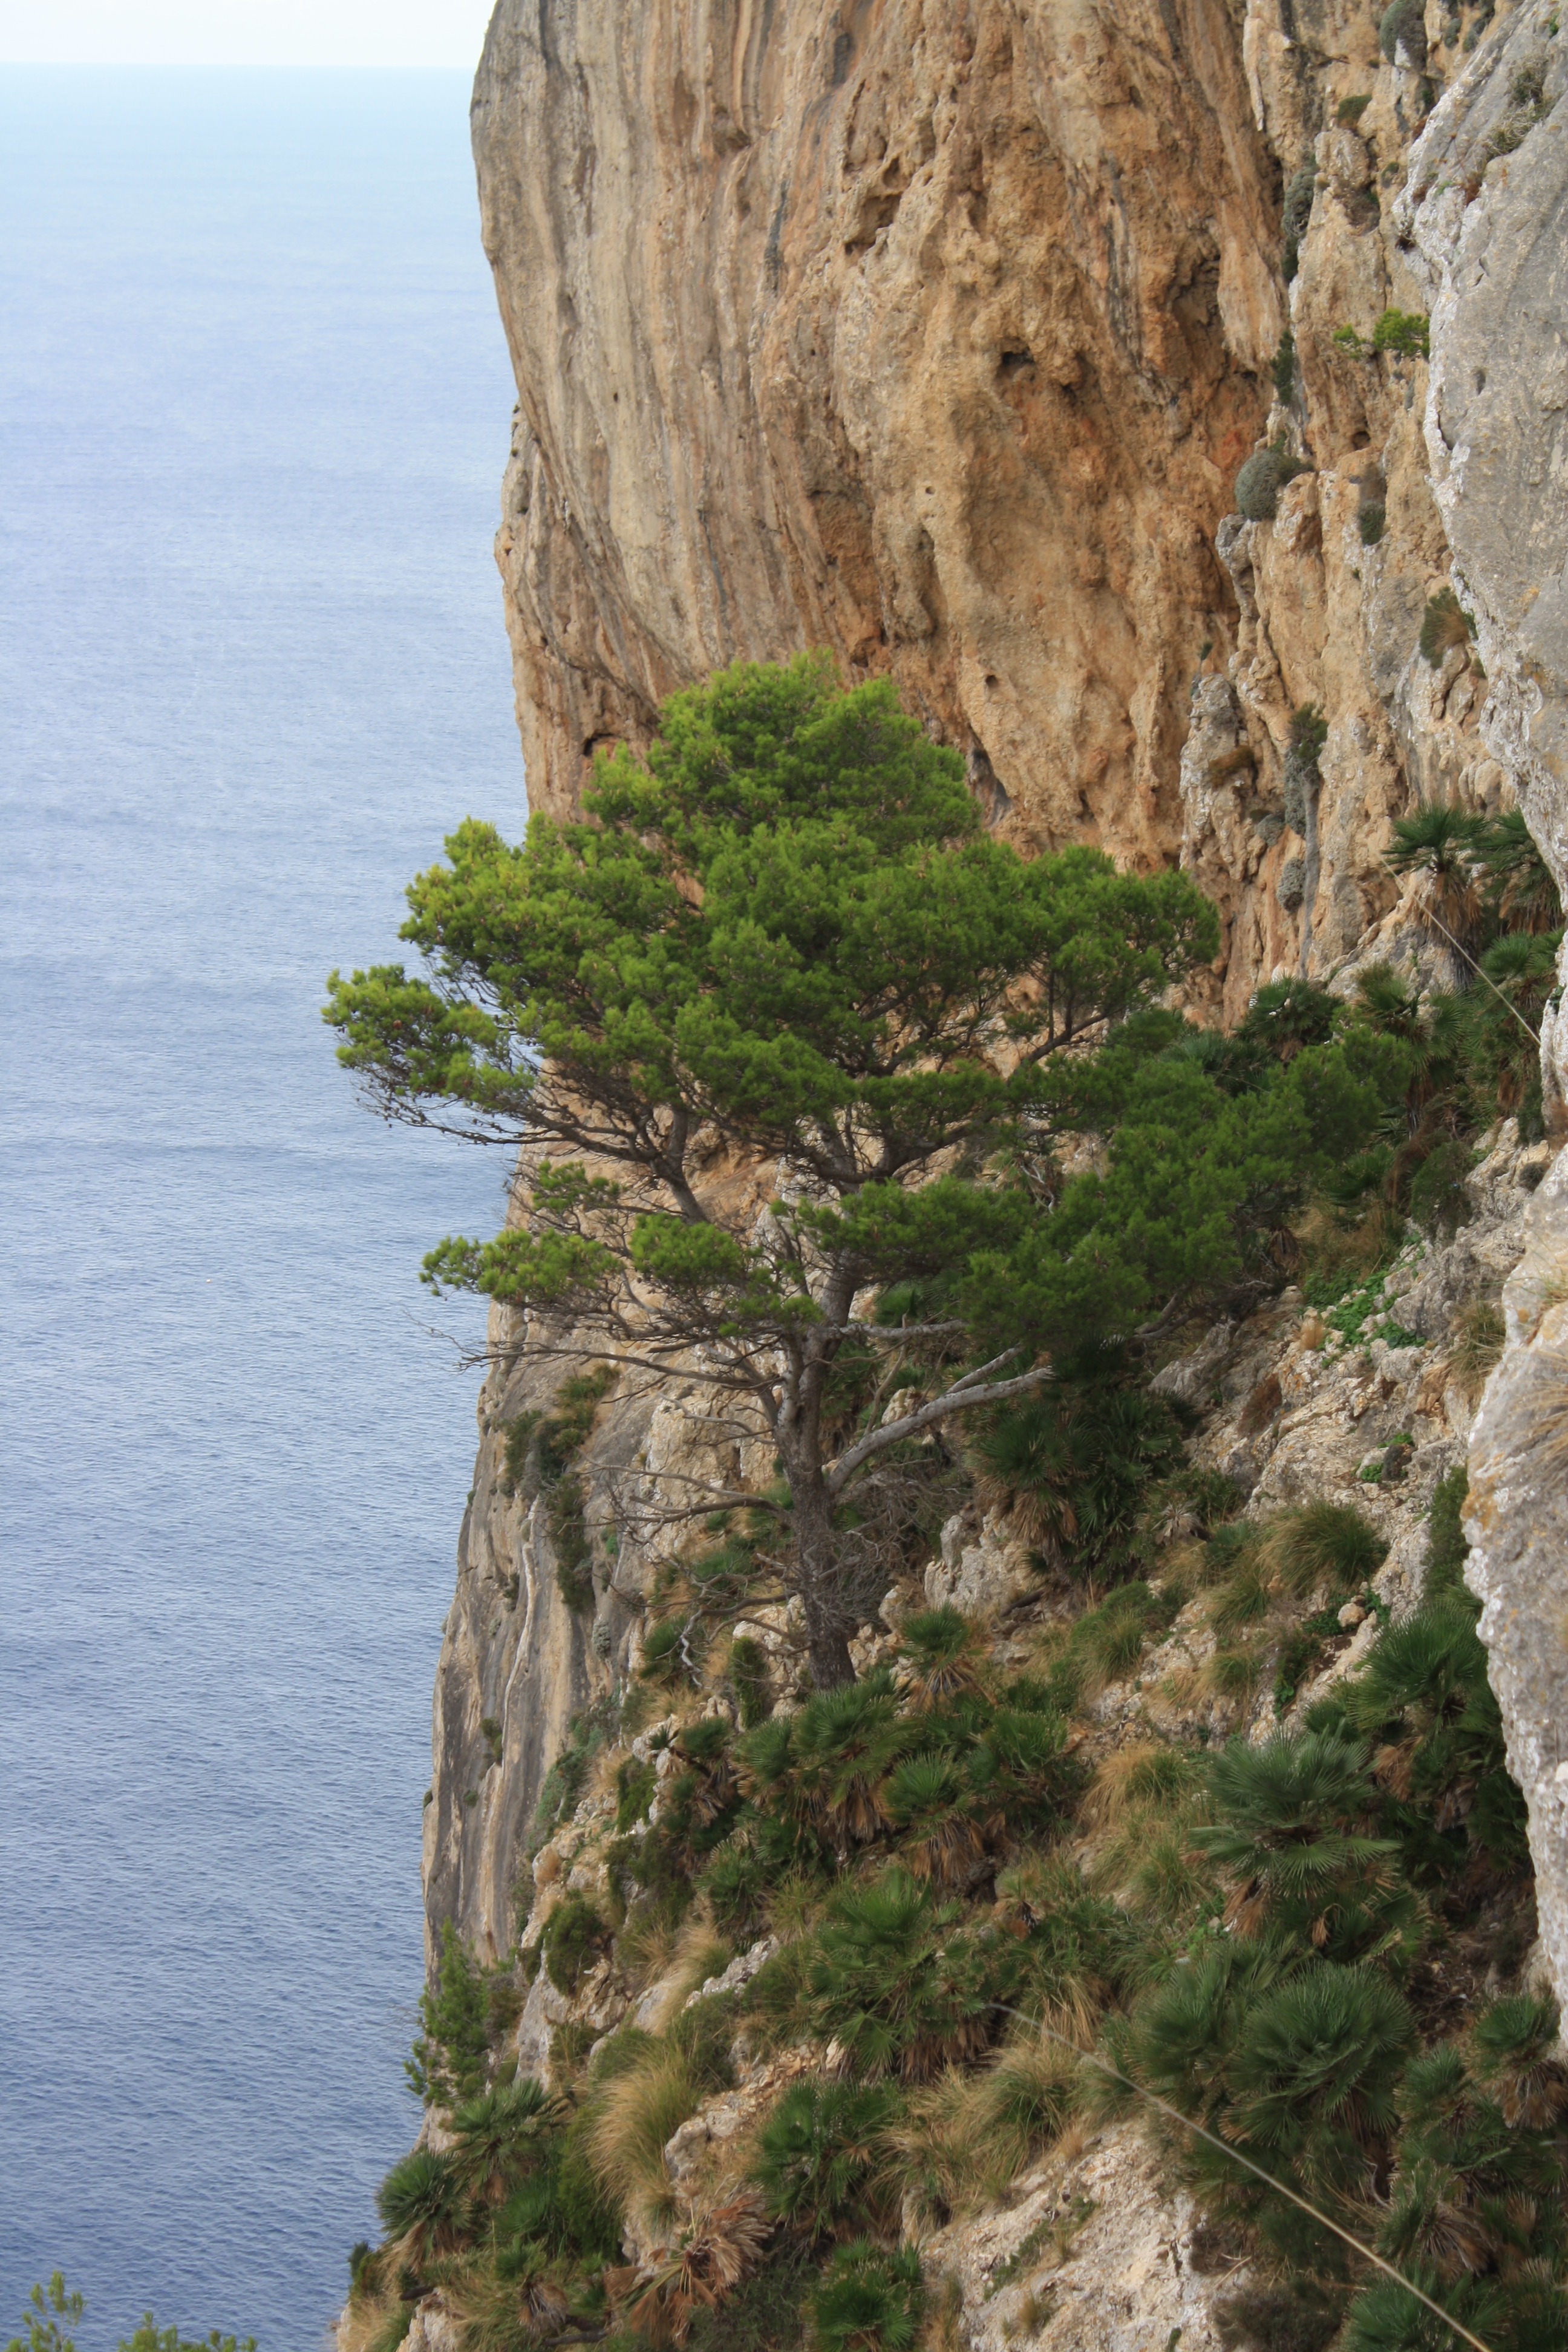
landscape, sea, coast, tree, rock, formation, cliff, bay, stack, terrain, geology, mallorca, cape, wadi, blue water, landform, natural arch, steep slope